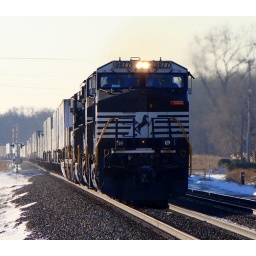
Still having dimmed lights after meeting a train around the corner, this pig train heads east for the Northeast Coast